Power Struggle (2016)

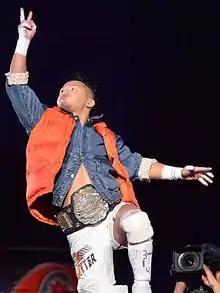
Kushida, who challenged for the IWGP Junior Heavyweight Championship at Power Struggle

The IWGP Junior Heavyweight Championship would also be defended at Power Struggle with defending champion, L.I.J. member Bushi, taking on challenger Kushida in his first title defense. This is a rematch from the September 17 Destruction in Tokyo event, where Bushi defeated Kushida to capture the IWGP Junior Heavyweight Championship. Afterwards, Bushi publicly complained about NJPW's policy of automatic rematches, indicating he did not want to face Kushida in a rematch. However, after laying out Kushida following an eight-man tag team match at King of Pro-Wrestling, Bushi nominated Kushida as his next challenger as Kushida was being stretchered out of the arena. NJPW stated that Kushida would miss all events on the Power Struggle tour, excluding the Power Struggle event itself, with a neck injury.